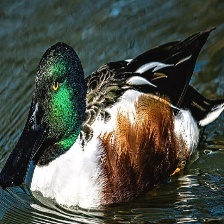
Species: NORTHERN SHOVELER
Scientific name: SPATULA CLYPEATA
ImageNet parent category: drake